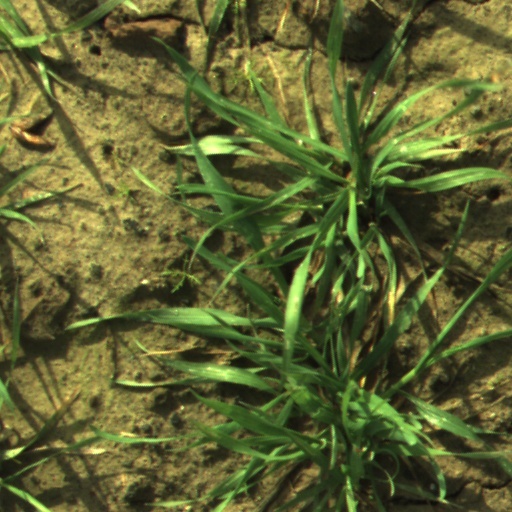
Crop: wheat